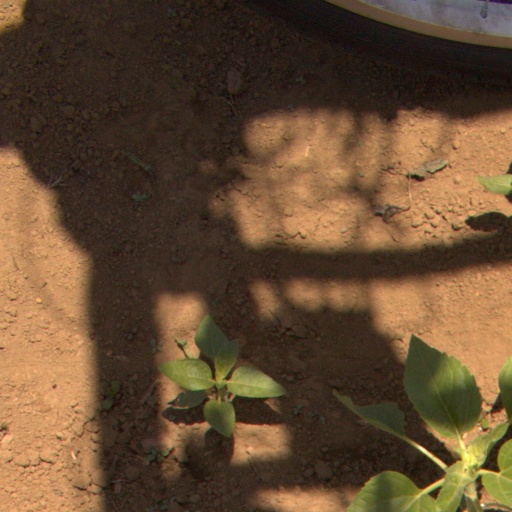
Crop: Jerusalem artichoke